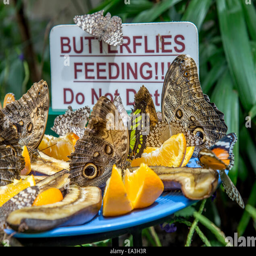
a close up of butterflies feeding on oranges and bananas